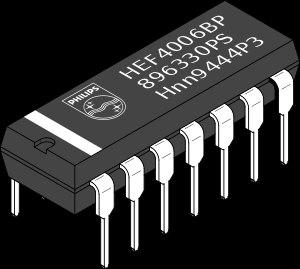
Le circuit intégré 4006 fait partie de la série des circuits intégrés 4000 utilisant la technologie CMOS.